River Cart

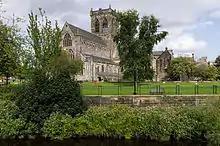
Paisley Abbey from the west with White Cart Water

Paisley Abbey has a medieval drain, belonging to the monastery, which was rediscovered in the 1990s; and excavated by archaeologists. The abbey/monastery drain linked with the White Cart Water both upstream and downstream of the abbey, near to where the Town Hall now stands. The White Cart Water provided both drinking water for the monastery and was used to flush away kitchen waste and the latrines.